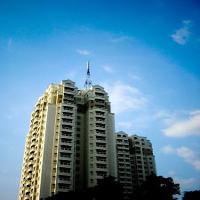
Weather: sun or clear